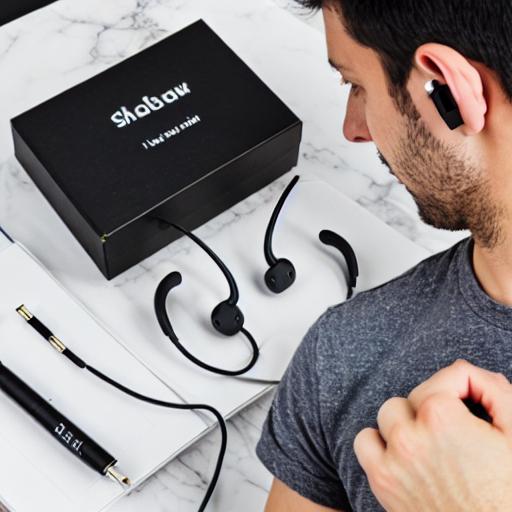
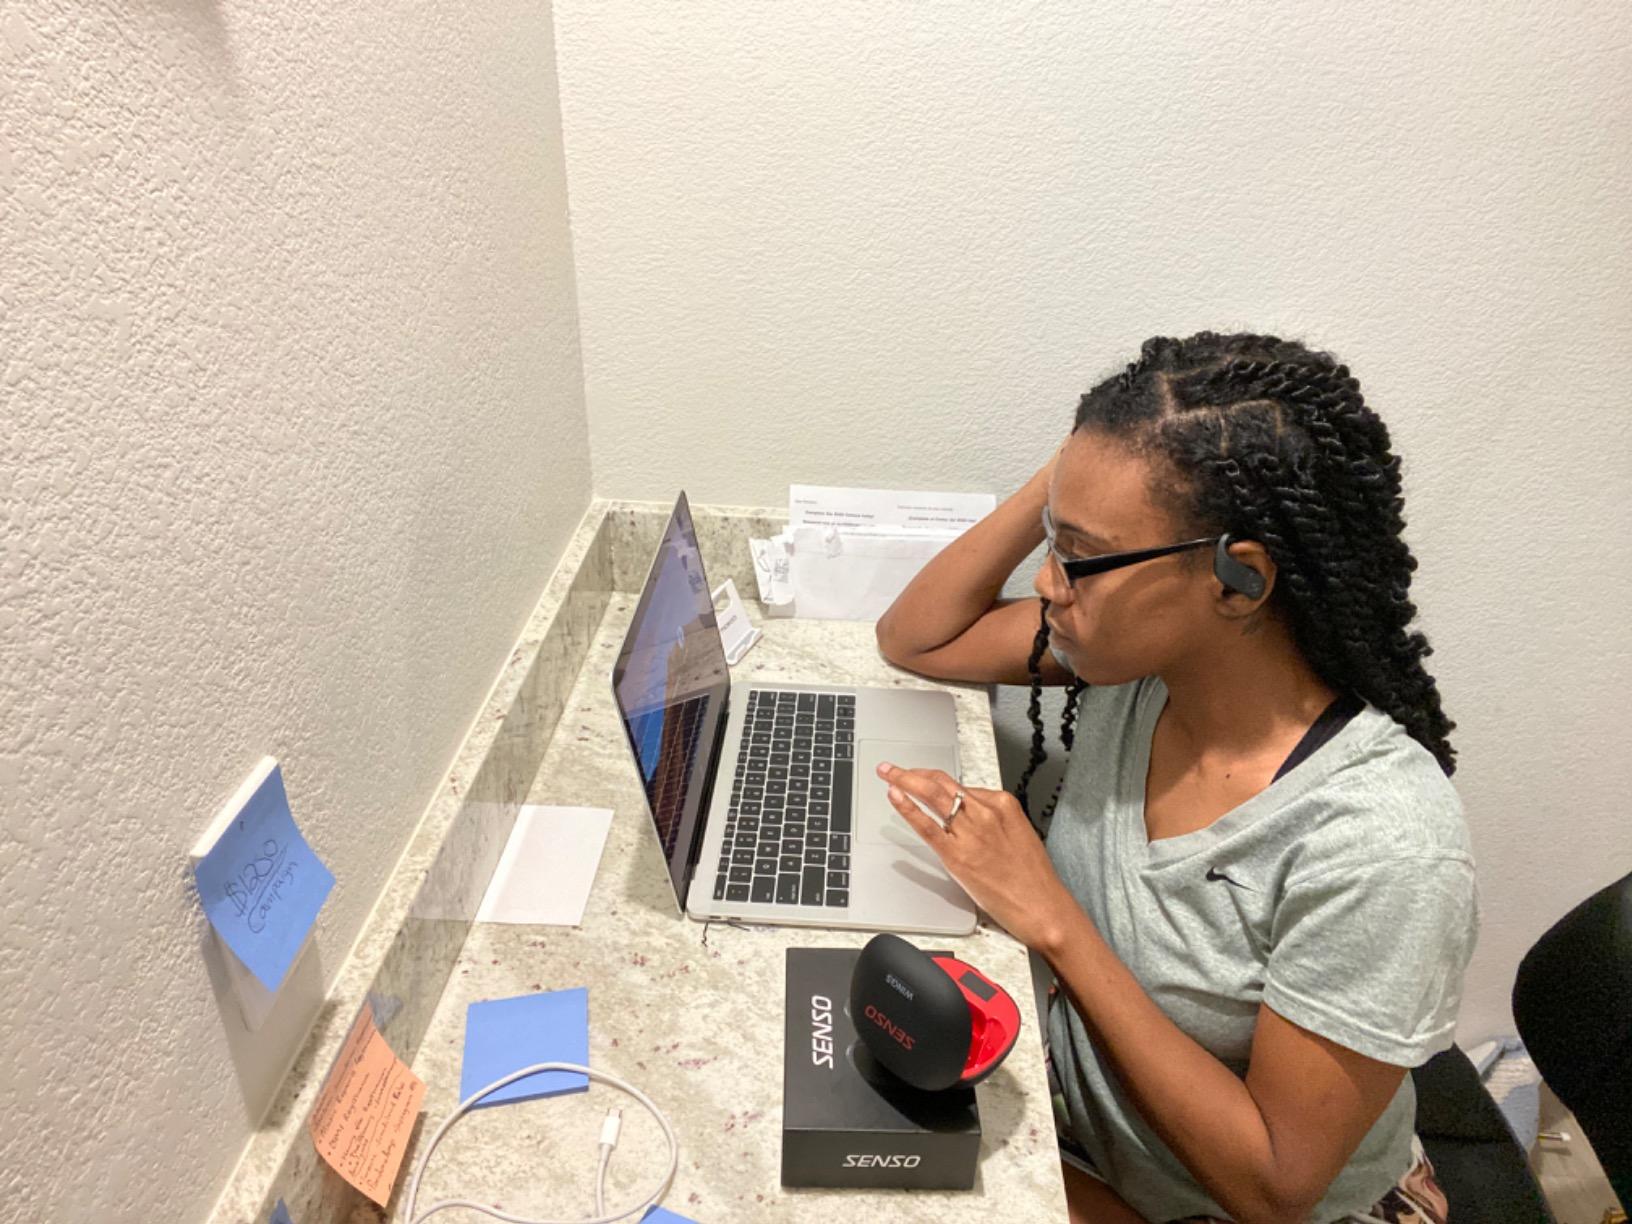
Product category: earbuds
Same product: no